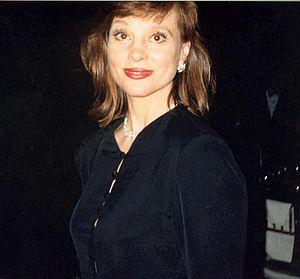
Leigh Taylor-Young est une actrice américaine née le 25 janvier 1945 à Washington, D.C., États-Unis.